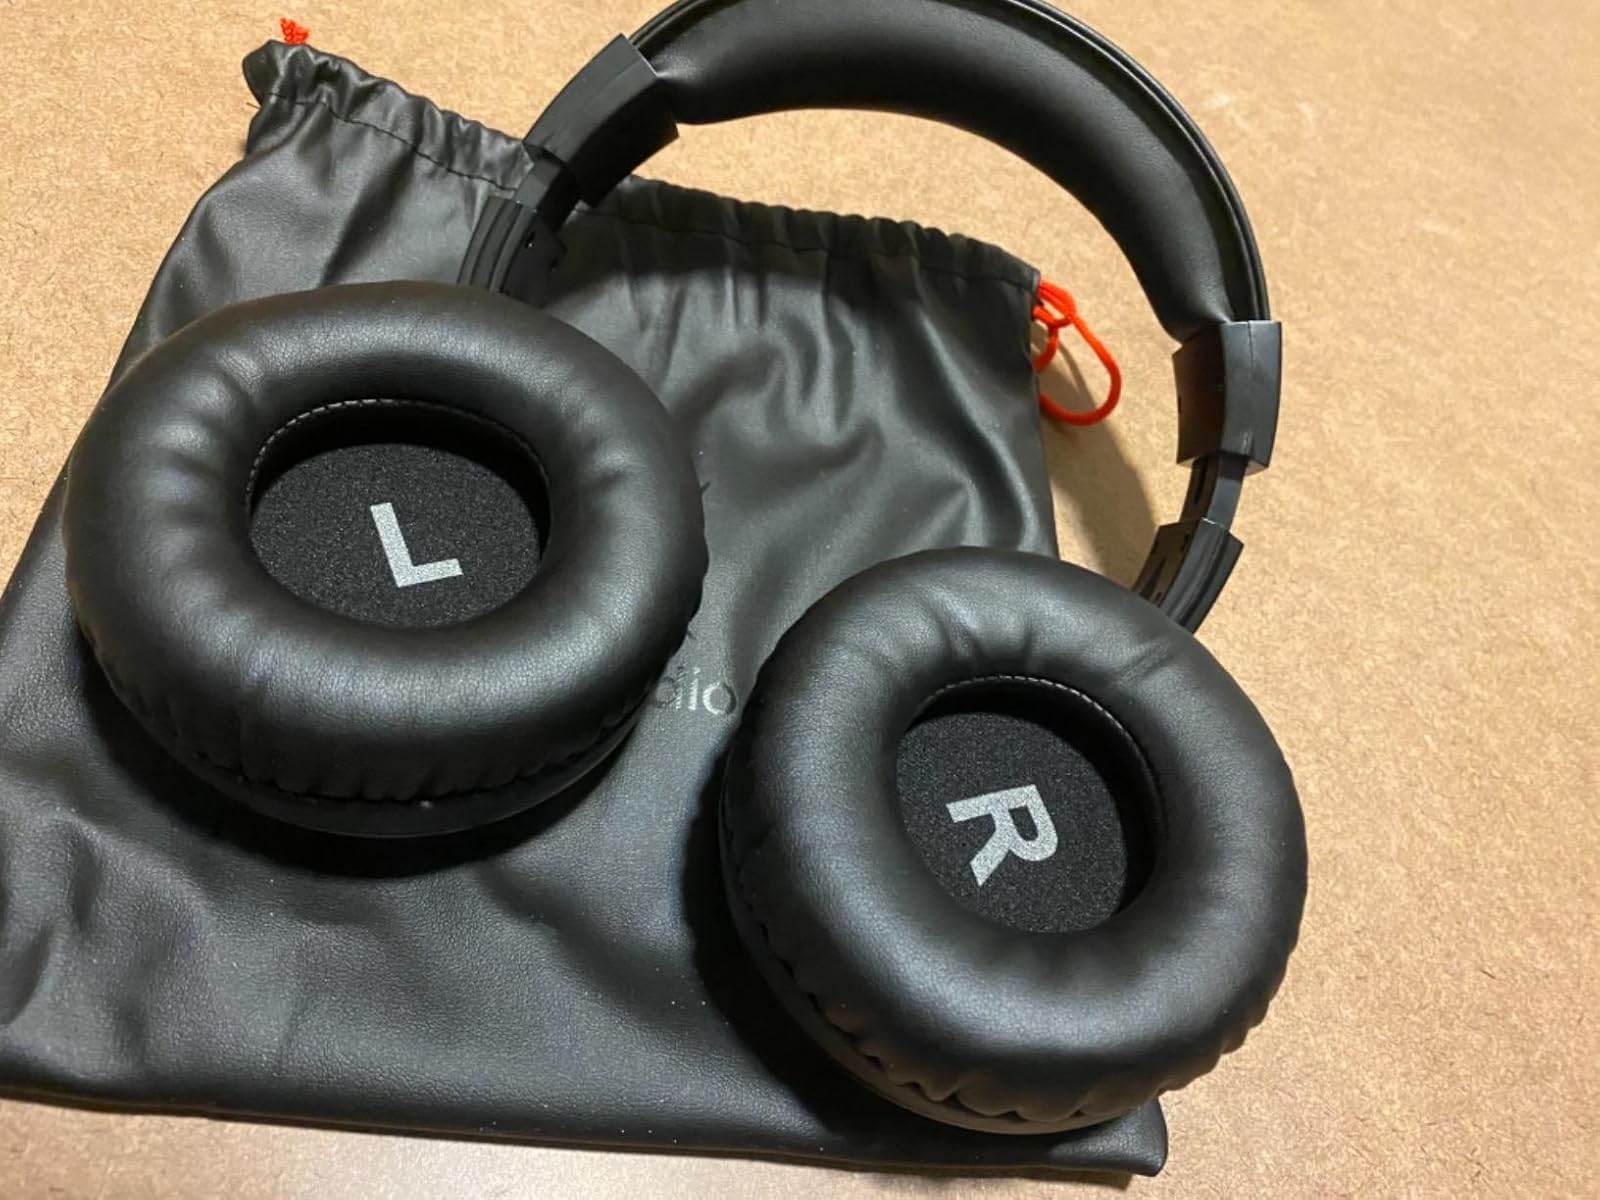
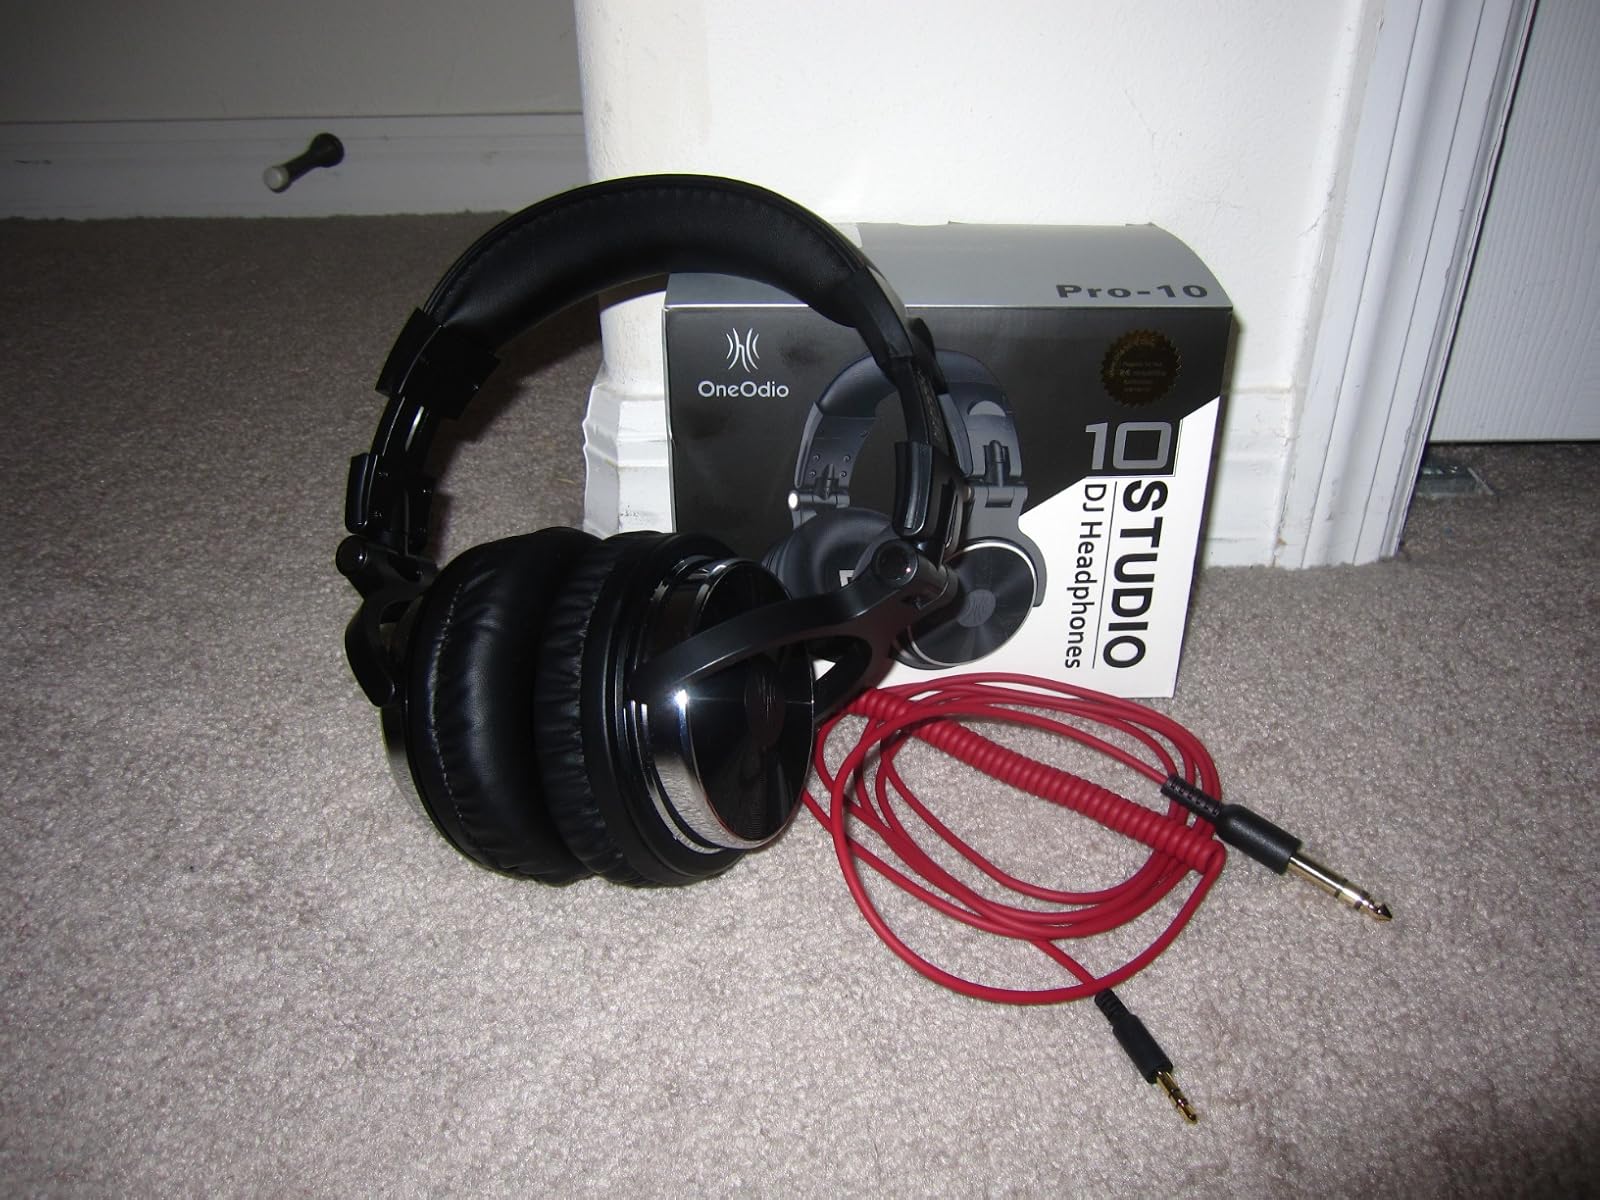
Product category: headphones
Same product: yes